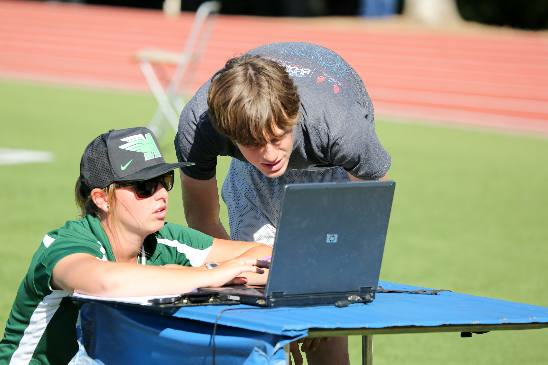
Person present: Yes